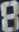
Number: 8